Describe the emotion expressed in this image:  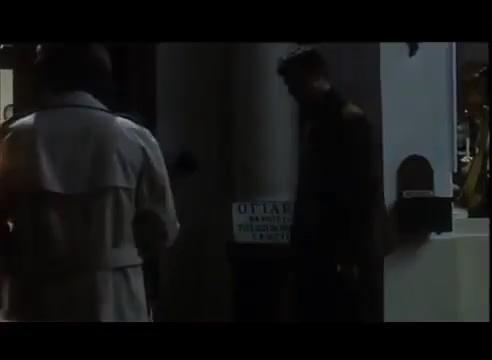
This person displays Suffering, valence and arousal with low intensity.